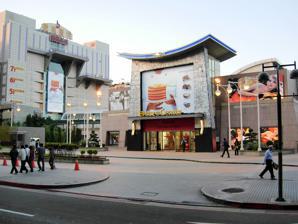
Building: Breeze Center
Country: Taiwan
Year built: 2001
Shopping mall in Songshan, Taipei, Taiwan Breeze Center 微風廣場 Location Songshan , Taipei , Taiwan Coordinates 25°2′46.1″N 121°32′39.04″E / 25.046139°N 121.5441778°E / 25.046139; 121.5441778 Opening date 26 October 2001 Management Henry Liao Owner Breeze Development Co., Ltd. Website www.breezecenter.com Breeze Center ( Chinese : 微風廣場 ; pinyin : Wéifēng Guǎngchǎng ) is a shopping center in Songshan District , Taipei , Taiwan . History The site was originally the production plants of HeySong Corporation . The shopping center began construction in 1998. The center was opened on 26 October 2001 by founder Paul Liao . Transportation The shopping center is accessible within walking distance North from Zhongxiao Fuxing Station of the Taipei Metro . See also List of shopping malls in Taipei References